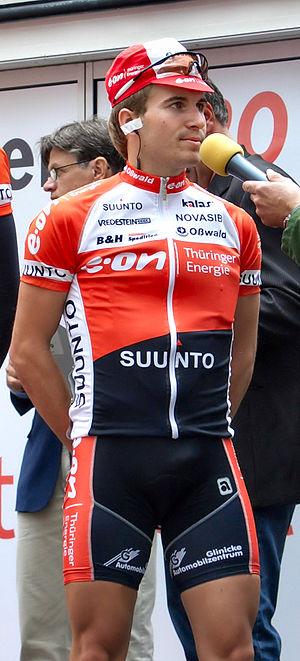
Sebastian Schwager, né le 4 janvier 1984 à Ansbach, est un coureur cycliste allemand.